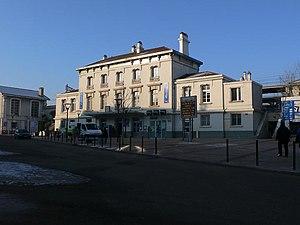
Brétigny-sur-Orge (Essonne, France)
Brétigny-sur-Orge est une commune française située à vingt-cinq kilomètres au sud du centre de Paris et son point le plus au nord se trouve à vingt kilomètres de la porte de Gentilly. La ville est située sur la rive gauche de la Seine dans le nord du département de l’Essonne en région Île-de-France. Elle fait partie de la communauté d'agglomération Cœur d'Essonne. Elle est le chef-lieu du canton de Brétigny-sur-Orge.